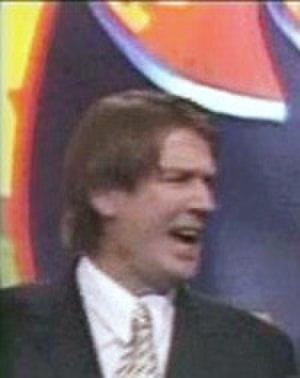
Alexandre Gavrilovitch Abdoulov, né le 29 mai 1953 à Tobolsk et mort le 3 janvier 2008 à Moscou est un acteur de cinéma et de théâtre soviétique et russe.